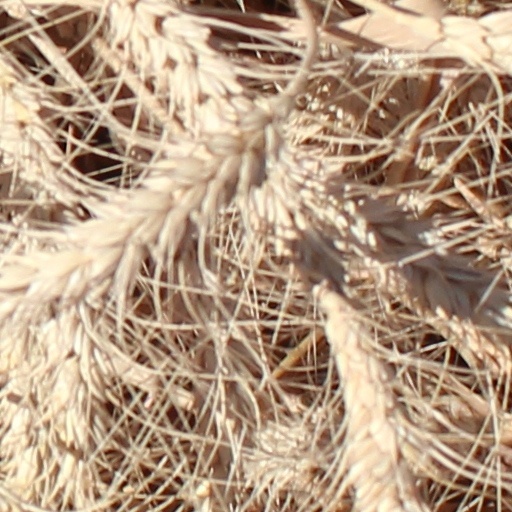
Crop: wheat